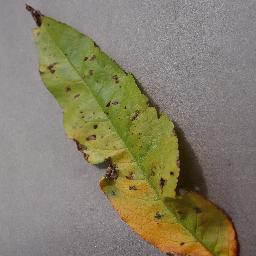
Label: Peach___Bacterial_spot